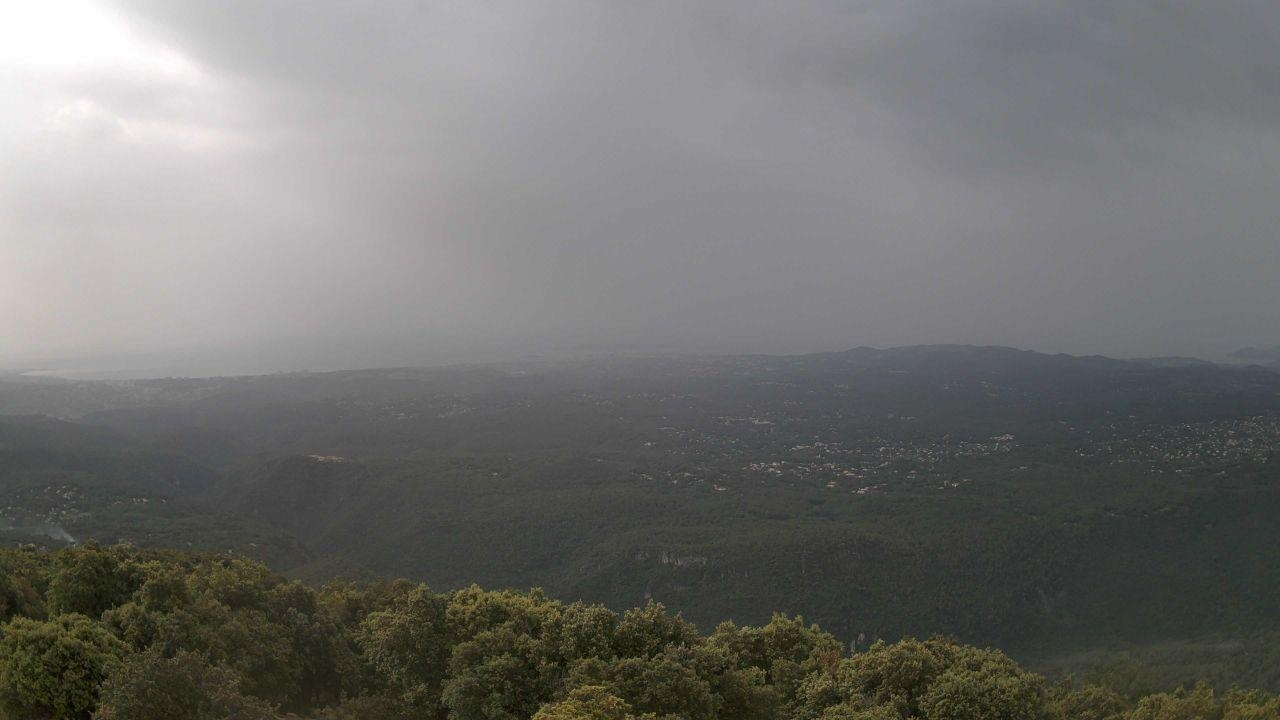
Fire: no
Smoke: yes